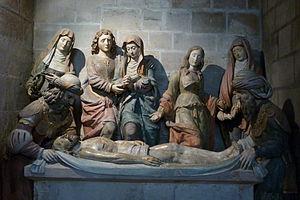
Groupe sculpté représentant la mise au tombeau du Christ.
Cette page est destinée à fournir une liste illustrée provisoirement non exhaustive des principales Mise au tombeau du Christ situées en France qu'il s'agisse de groupes de statues en Ronde-bosse, de bas ou haut relief. Elle est articulée dans l'ordre géographique, par département, puis par commune, puis par lieu ou édifice, puis par ordre chronologique. Une mise au tombeau lorsqu'elle est complète se compose de huit personnages. Dans un sarcophage Jésus-Christ est entouré de Joseph d'Arimathie, Marie, Jean, les trois saintes femmes qui sont Marie de Magdala, Marie-Salomé, Marie Jacobé et Nicodème.
La collégiale Notre-Dame de Poissy est une église catholique paroissiale, située à Poissy, dans les Yvelines, en France. Elle a été fondée par le roi Robert le Pieux autour de 1016, mais de l'église du XIᵉ siècle, seul le clocher-porche occidental subsiste. En effet, la collégiale a été reconstruite à partir du début du XIIᵉ siècle, et notamment entre 1130 et 1160, dans le style roman tardif, puis ultérieurement dans le style gothique primitif, qui se manifeste dans les parties orientales. Le futur Louis IX y fut baptisé, quelques jours après sa naissance à Poissy, le 25 avril 1214. Cet événement fait la célébrité de l'église, et les fonts baptismaux de cette époque y sont toujours conservés. Sous tout l'Ancien Régime, un chapitre de chanoines a son siège dans l'église, et assure longtemps le service paroissial. Il est dissous à la Révolution, et l'église est fermée au culte, pour n'ouvrir de nouveau qu'en 1802. L'appellation de collégiale n'est désormais plus qu'une référence au passé. Au début du XIXᵉ siècle, l'église tombe en ruine, et sa restauration par les architectes municipaux n'est pas un succès.